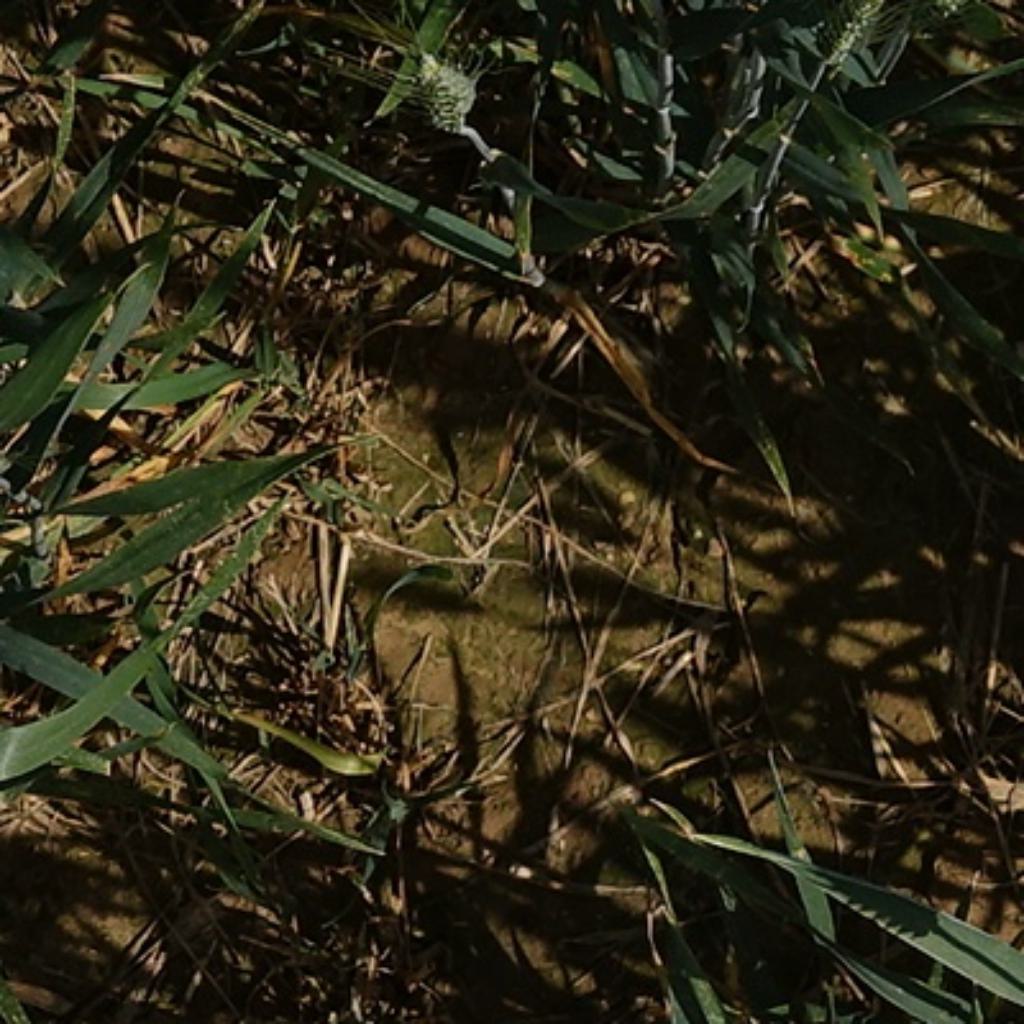
Country: France
Location: VLB
Wheat development stage: Filling